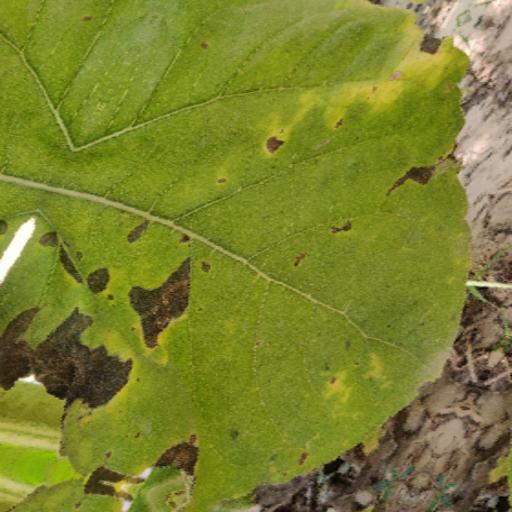
Label: Leaf_scars